Isaiah Washington (basketball)

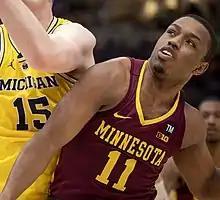
Washington with the Minnesota Golden Gophers in 2019

Isaiah Washington (born July 20, 1998) is an American professional basketball player for Nizhny Novgorod of the VTB United League. He played for St. Raymond High School for Boys in The Bronx, where he was named Mr. New York Basketball in 2017. Washington co-founded and popularized Jelly Fam, a social media movement that emphasizes creative finger roll layups. He played college basketball for the Minnesota Golden Gophers, Iona Gaels and Long Beach State.